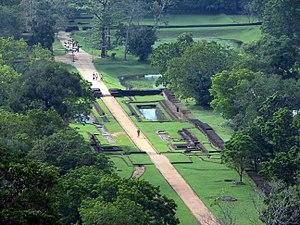
Jardins en terrasses de Sigiriya vus du sommet du rocher, Sri Lanka